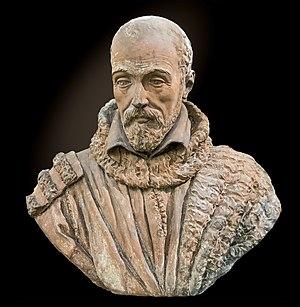
Montrabé est une commune française située dans le département de la Haute-Garonne, en région Occitanie.